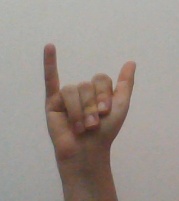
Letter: ya